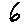
Label: 6